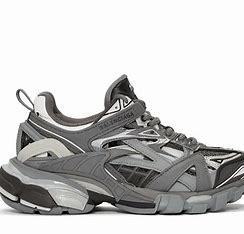
Brand: Balenciaga
Model: Track 2